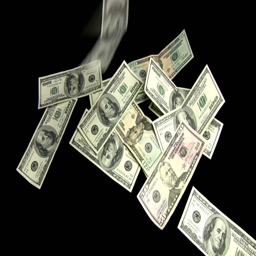
the dollars on a black background fall and the heap is going